Italian settlers in Libya

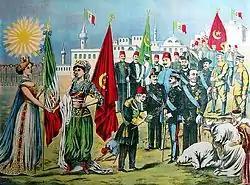
An idealized image of the take over of Ottoman Tripolitania by Italy in 1911.

In less than thirty years (1911–1940), the Italians in Libya built a significant amount of public works (roads, railways, buildings, ports, etc.) and the Libyan economy flourished. They created the Tripoli Grand Prix, an international motor racing event first held in 1925 on a racing circuit outside Tripoli (it lasted until 1940).